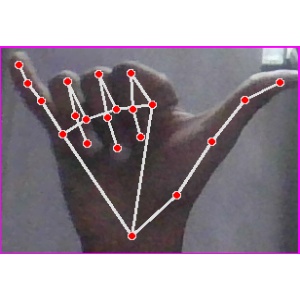
अक्षर: य